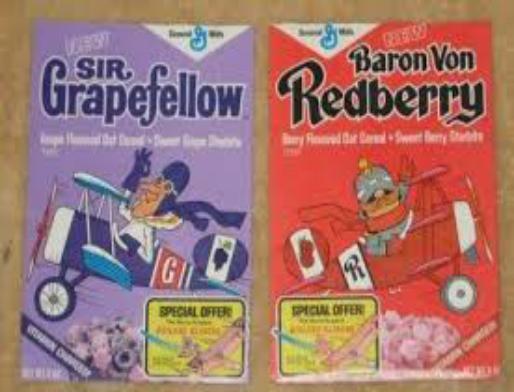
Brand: Baron von Redberry
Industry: Leisure